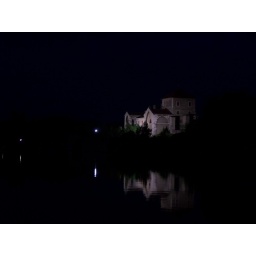
Old castle at old lake in Tata.